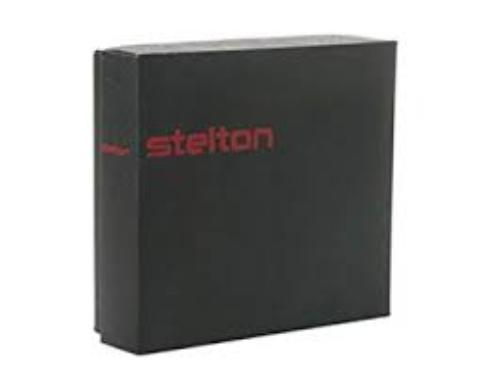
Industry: Necessities